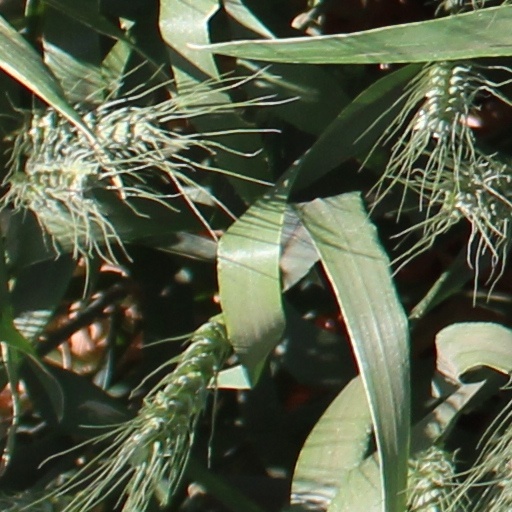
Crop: wheat